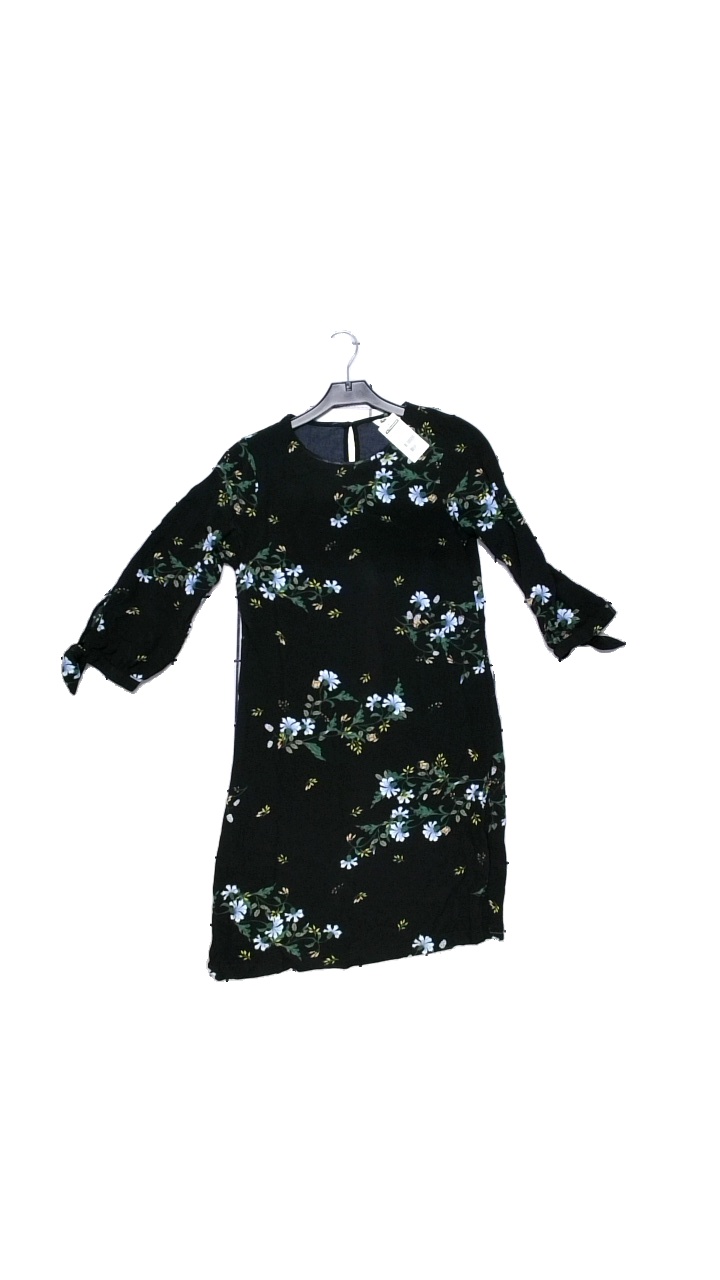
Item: Dress (Ladies)
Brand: Indiska
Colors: Multicolor, Black, Green, Blue
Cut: Regular, Loose
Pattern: Floral print
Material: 100% viscose
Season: Summer
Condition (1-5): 3
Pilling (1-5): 4
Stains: Minor
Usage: Reuse
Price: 50-100